Morton Theatre

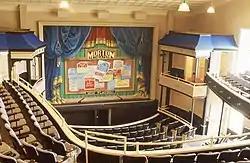

The Morton Theatre, located in downtown Athens, Georgia, at 195 West Washington Street, is one of the first vaudeville theatres in the United States uniquely built, owned, and operated by an African-American businessman: Monroe Morton. In 2001, its location was termed Athens' "Hot Corner". The Theatre currently operates as a rental facility that hosts a wide range of dramatic, musical, and dance performances as well as special events.